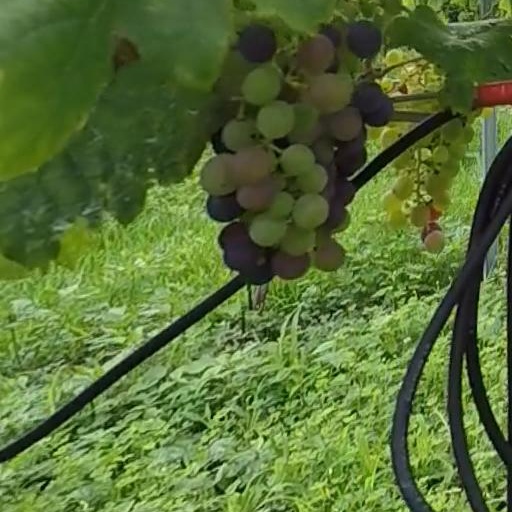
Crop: grape